Alastair Cook

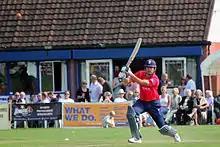
Cook batting for Essex in 2014

On 29 August 2012, Cook became England's Test captain after previous Test captain Andrew Strauss retired from all forms of cricket.